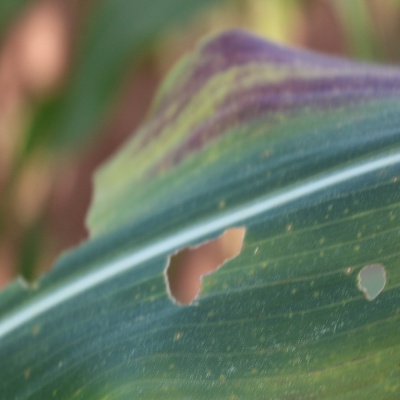
Crop: Maize
Condition: leaf spot